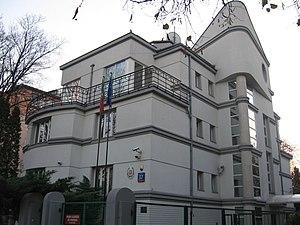
Voici les représentations diplomatiques du Portugal à l'étranger :